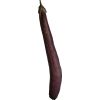
Label: eggplant_long